Dudleya lanceolata

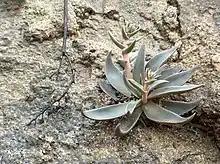
A gray-leaved plant growing in rock, in the Santa Monica Mountains National Recreation Area.

This plant is a rosette-forming succulent. The rosettes emerge from the apex of the caudex, which may be solitary or apically branched, with anywhere from 1 to 7 rosettes on top. The caudex is 1 to 3 cm wide, less than 4 cm long, but is occasionally elongated. The rosettes are 3 to 25 cm in diameter, and typically with 10 to 25 leaves. The leaves are green and sometimes glaucous, but not farinose, shaped oblong to lanceolate, 4 to 30 cm long by 0.5 to 4 cm wide, and 1.5 to 6 mm thick. The tip of the leaf is acute.